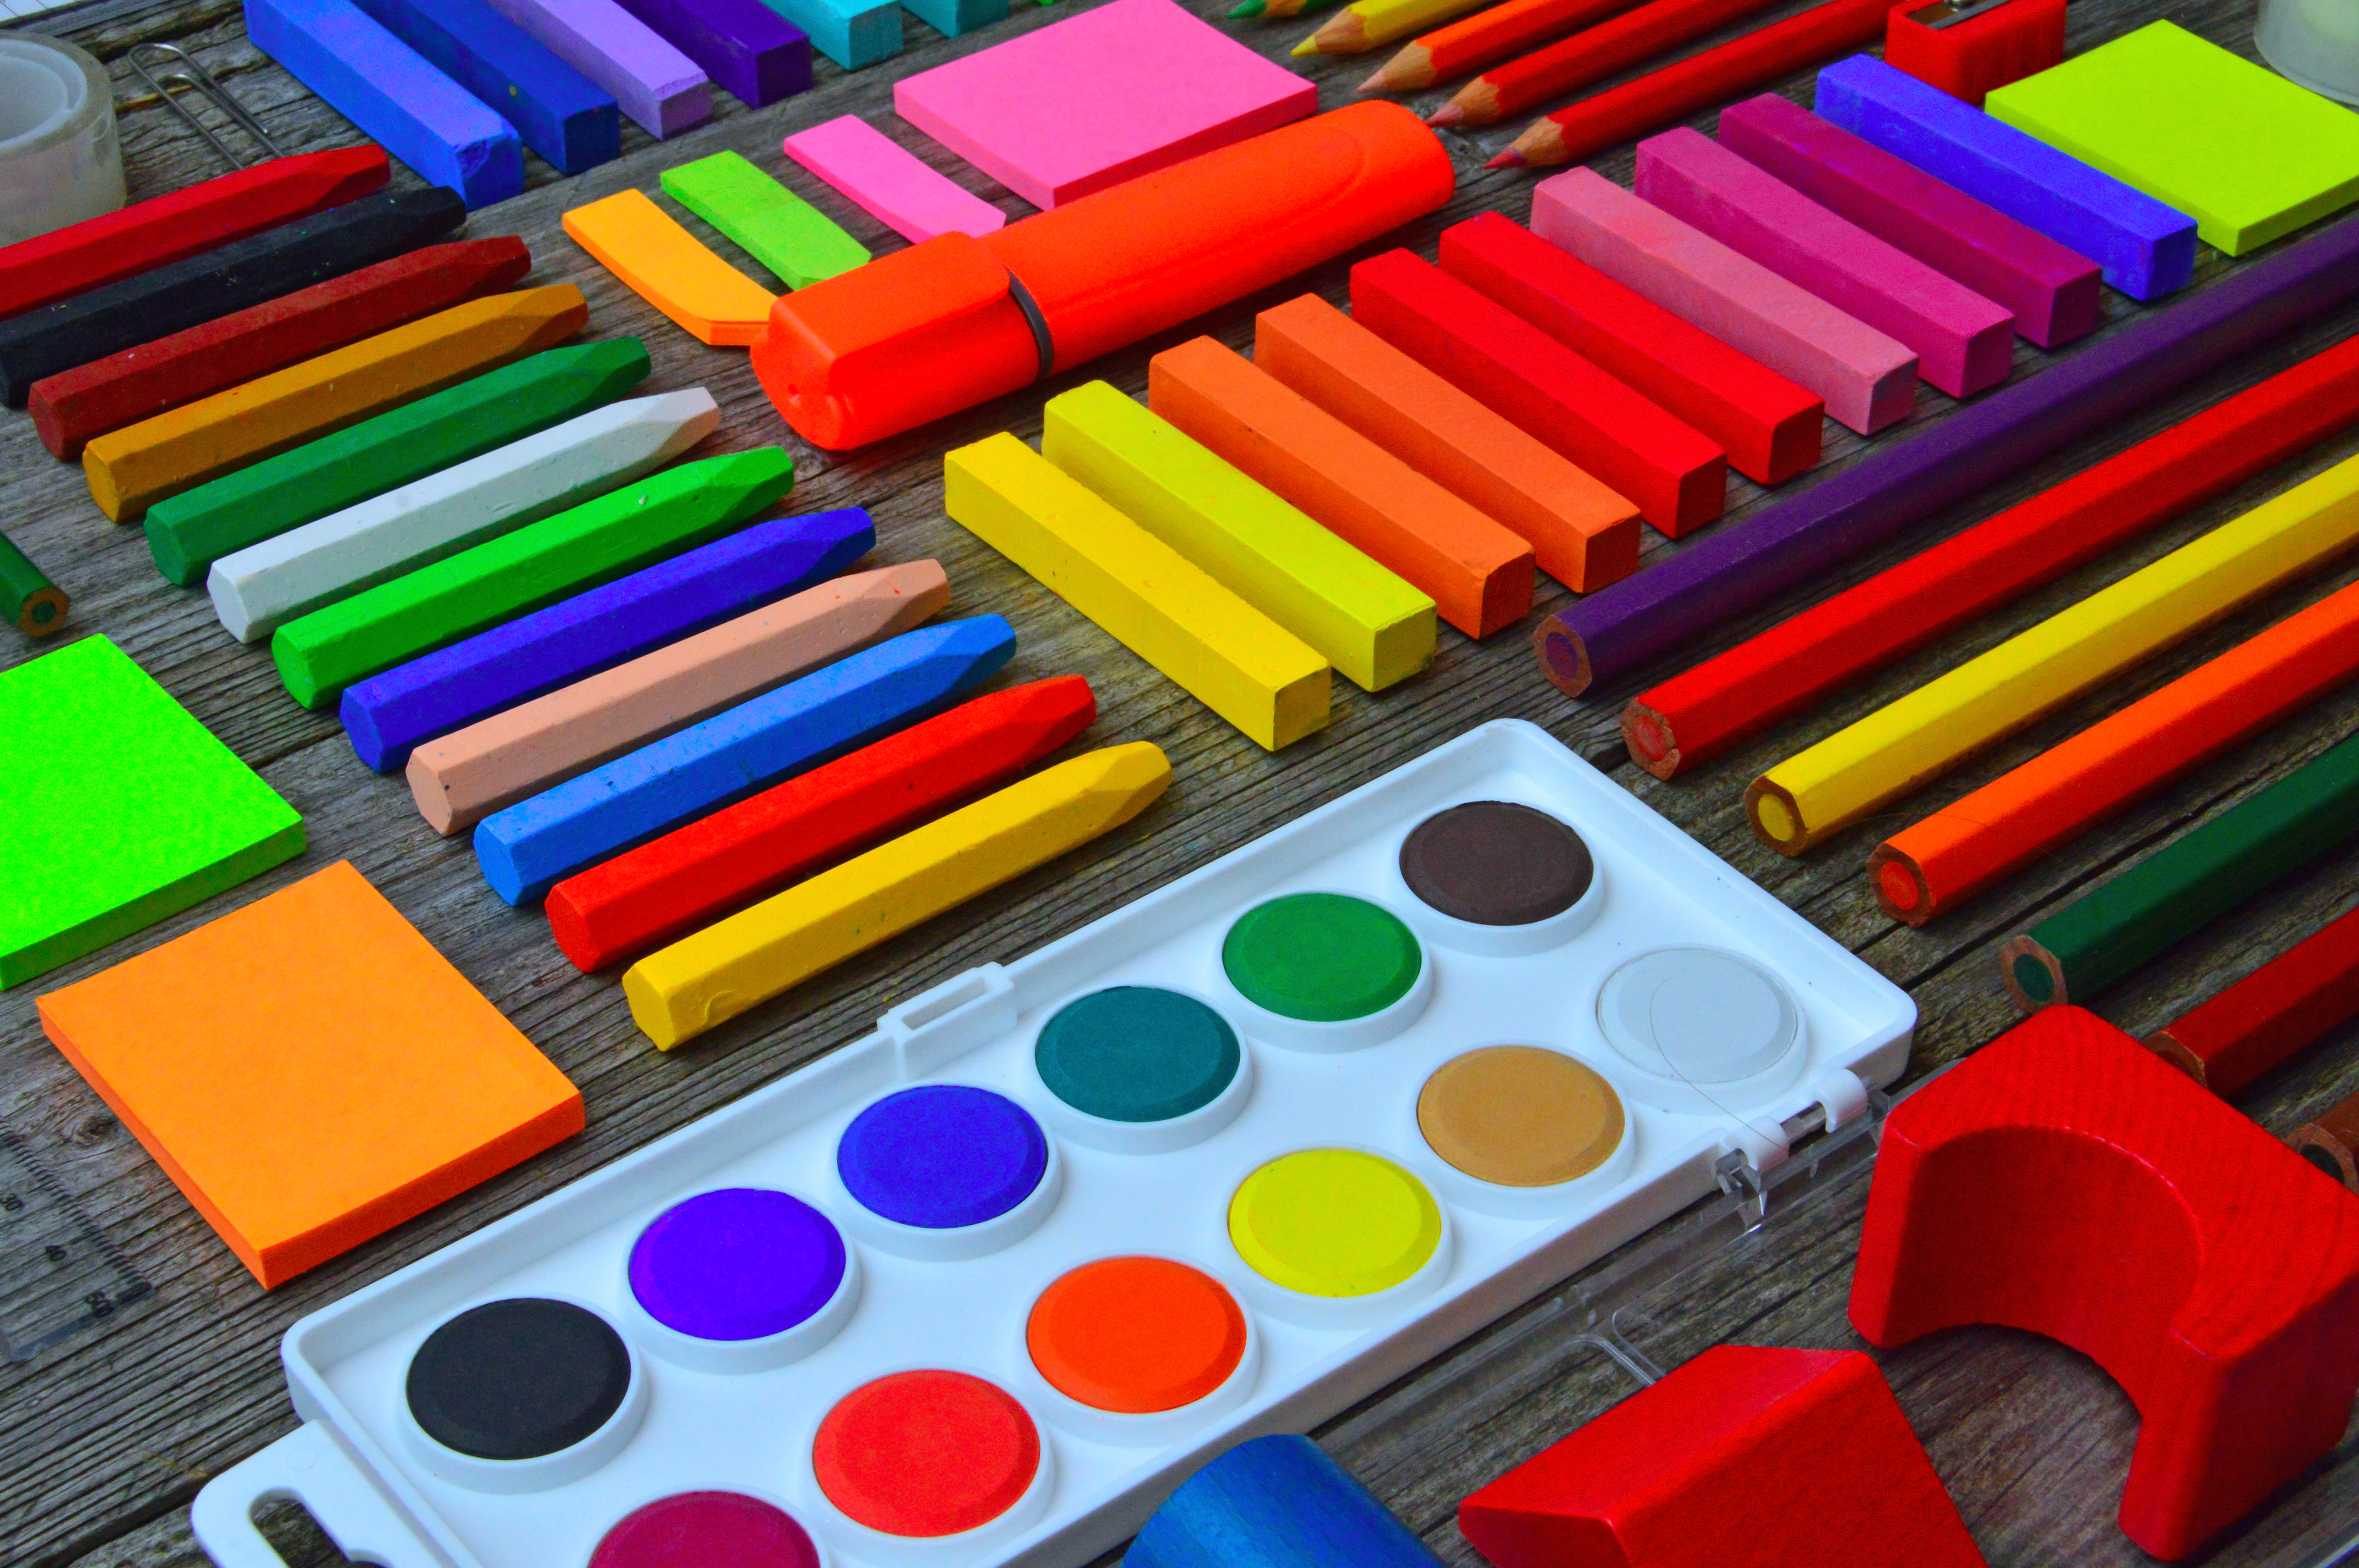
school, stationery, background, supplies, white, back, view, top, office, colorful, notebook, accessories, pencil, tools, education, paper, scissors, paint, isolated, pen, note, sharpener, calculator, flat, color school stationery, wood, wooden, eraser, equipment, desk, college, elementary, concept, group, object, blue, yellow, product, plastic, material, play, writing implement